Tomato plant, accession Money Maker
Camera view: horizontal (90 deg, fisheye); turntable rotation: 120 degrees
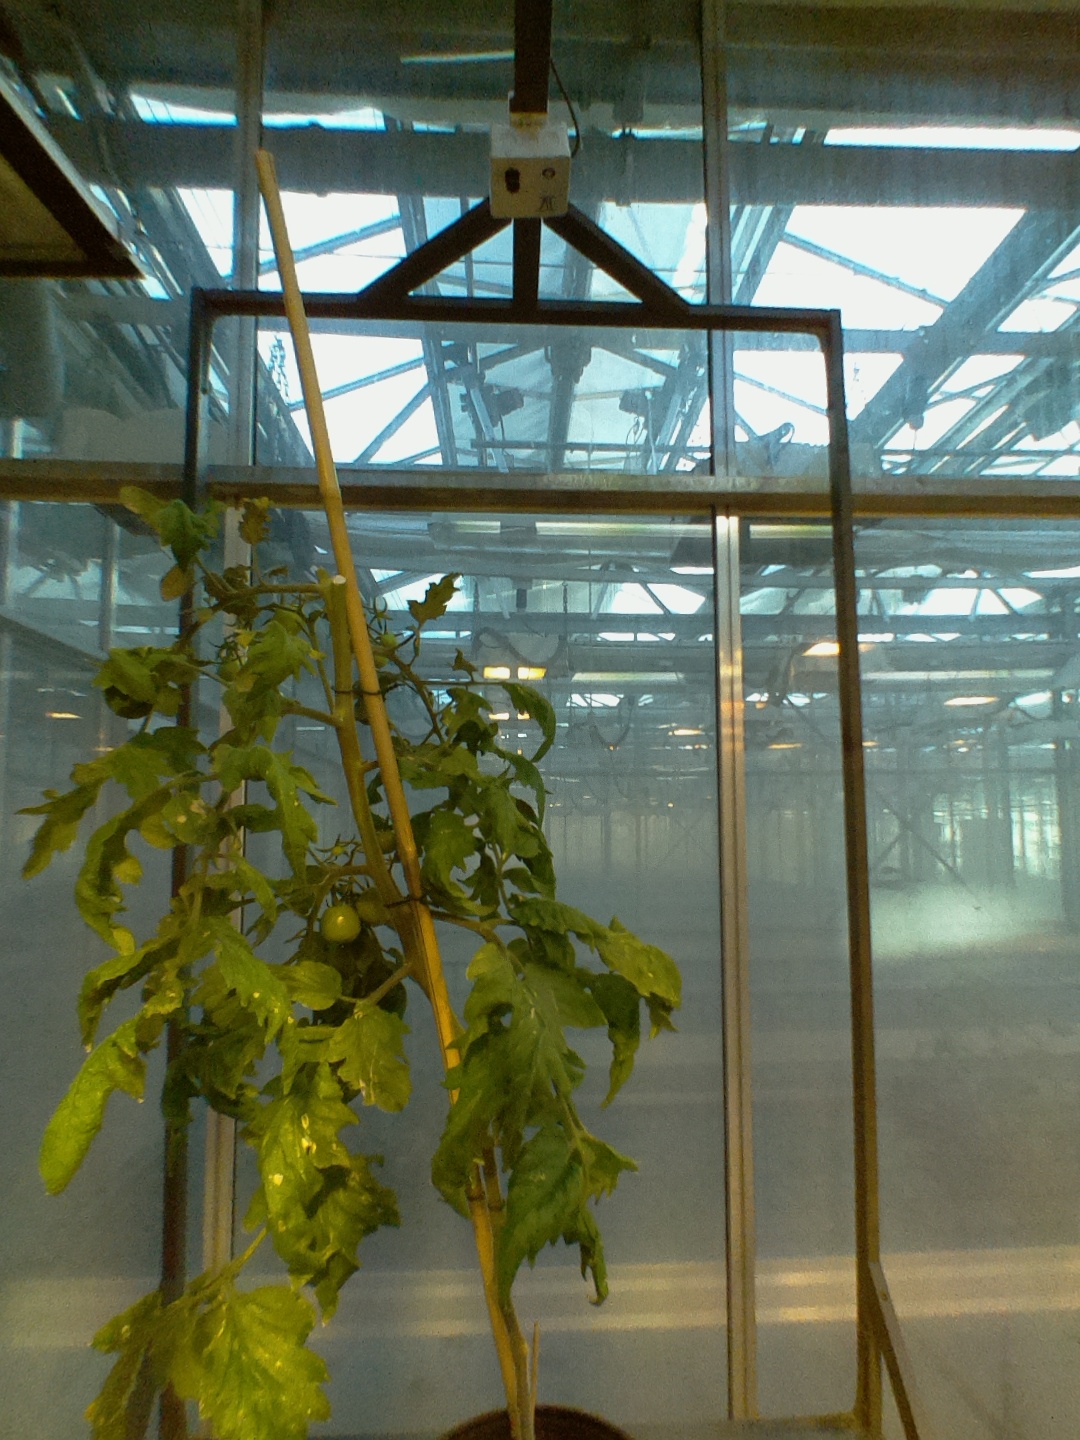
BBCH growth stage 75: 50%-60% of final fruit size